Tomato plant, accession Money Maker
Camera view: horizontal (90 deg, fisheye); turntable rotation: 0 degrees
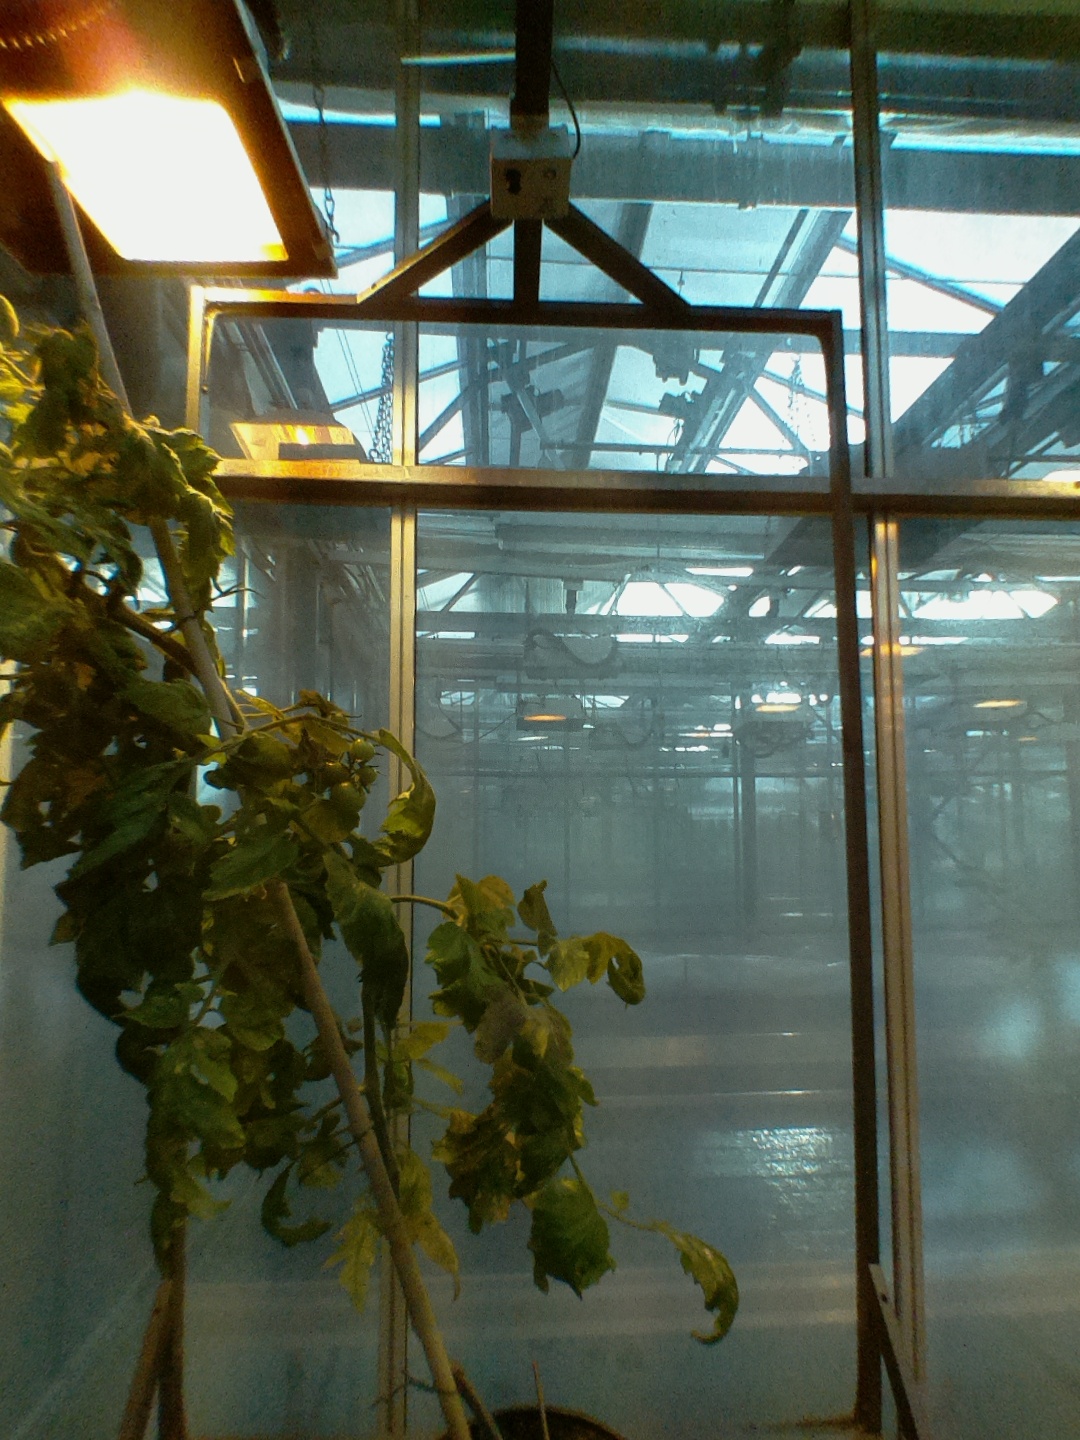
BBCH growth stage 74: 40%-50% of final fruit size